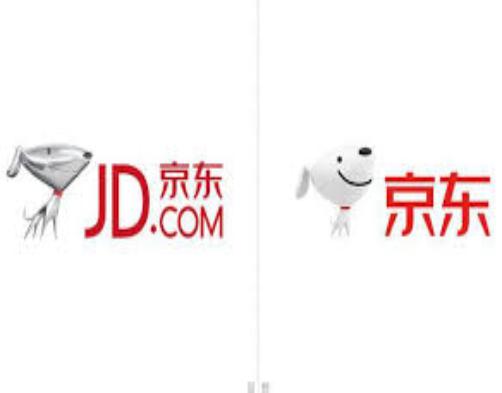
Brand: jd
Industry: Others